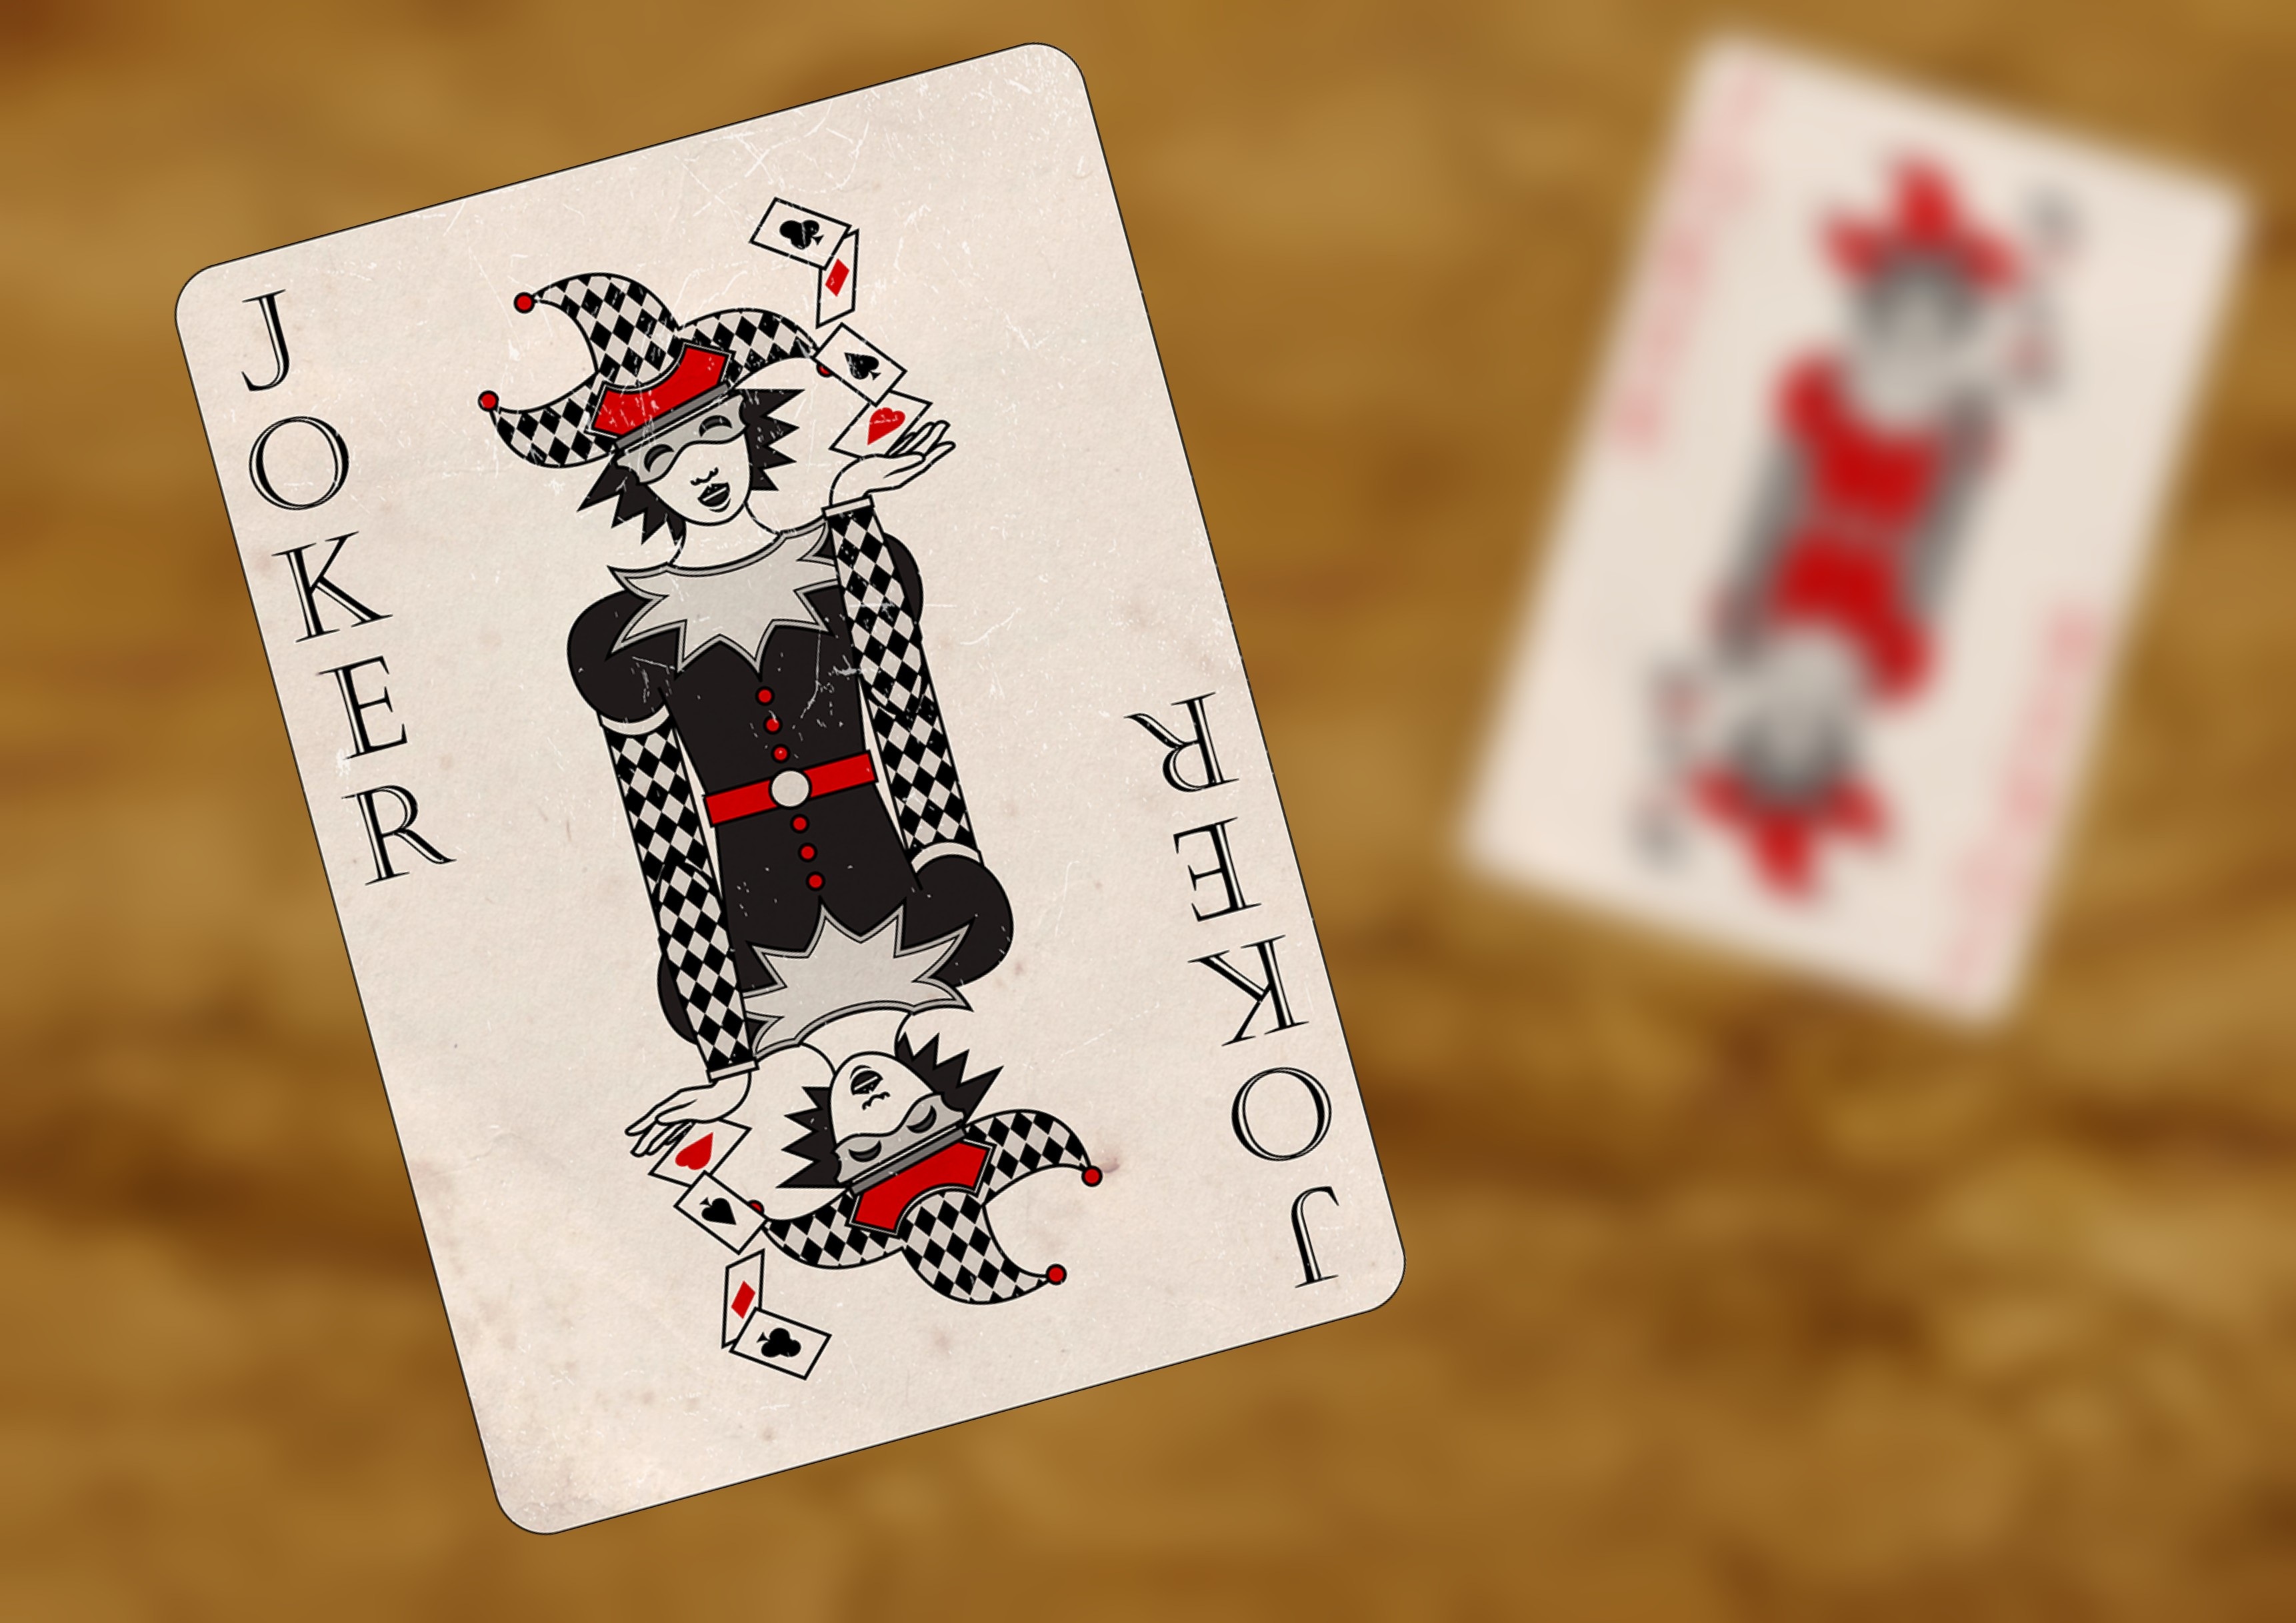
play, red, black, label, brand, gambling, joker, games, luck, win, profit, playing cards, card game